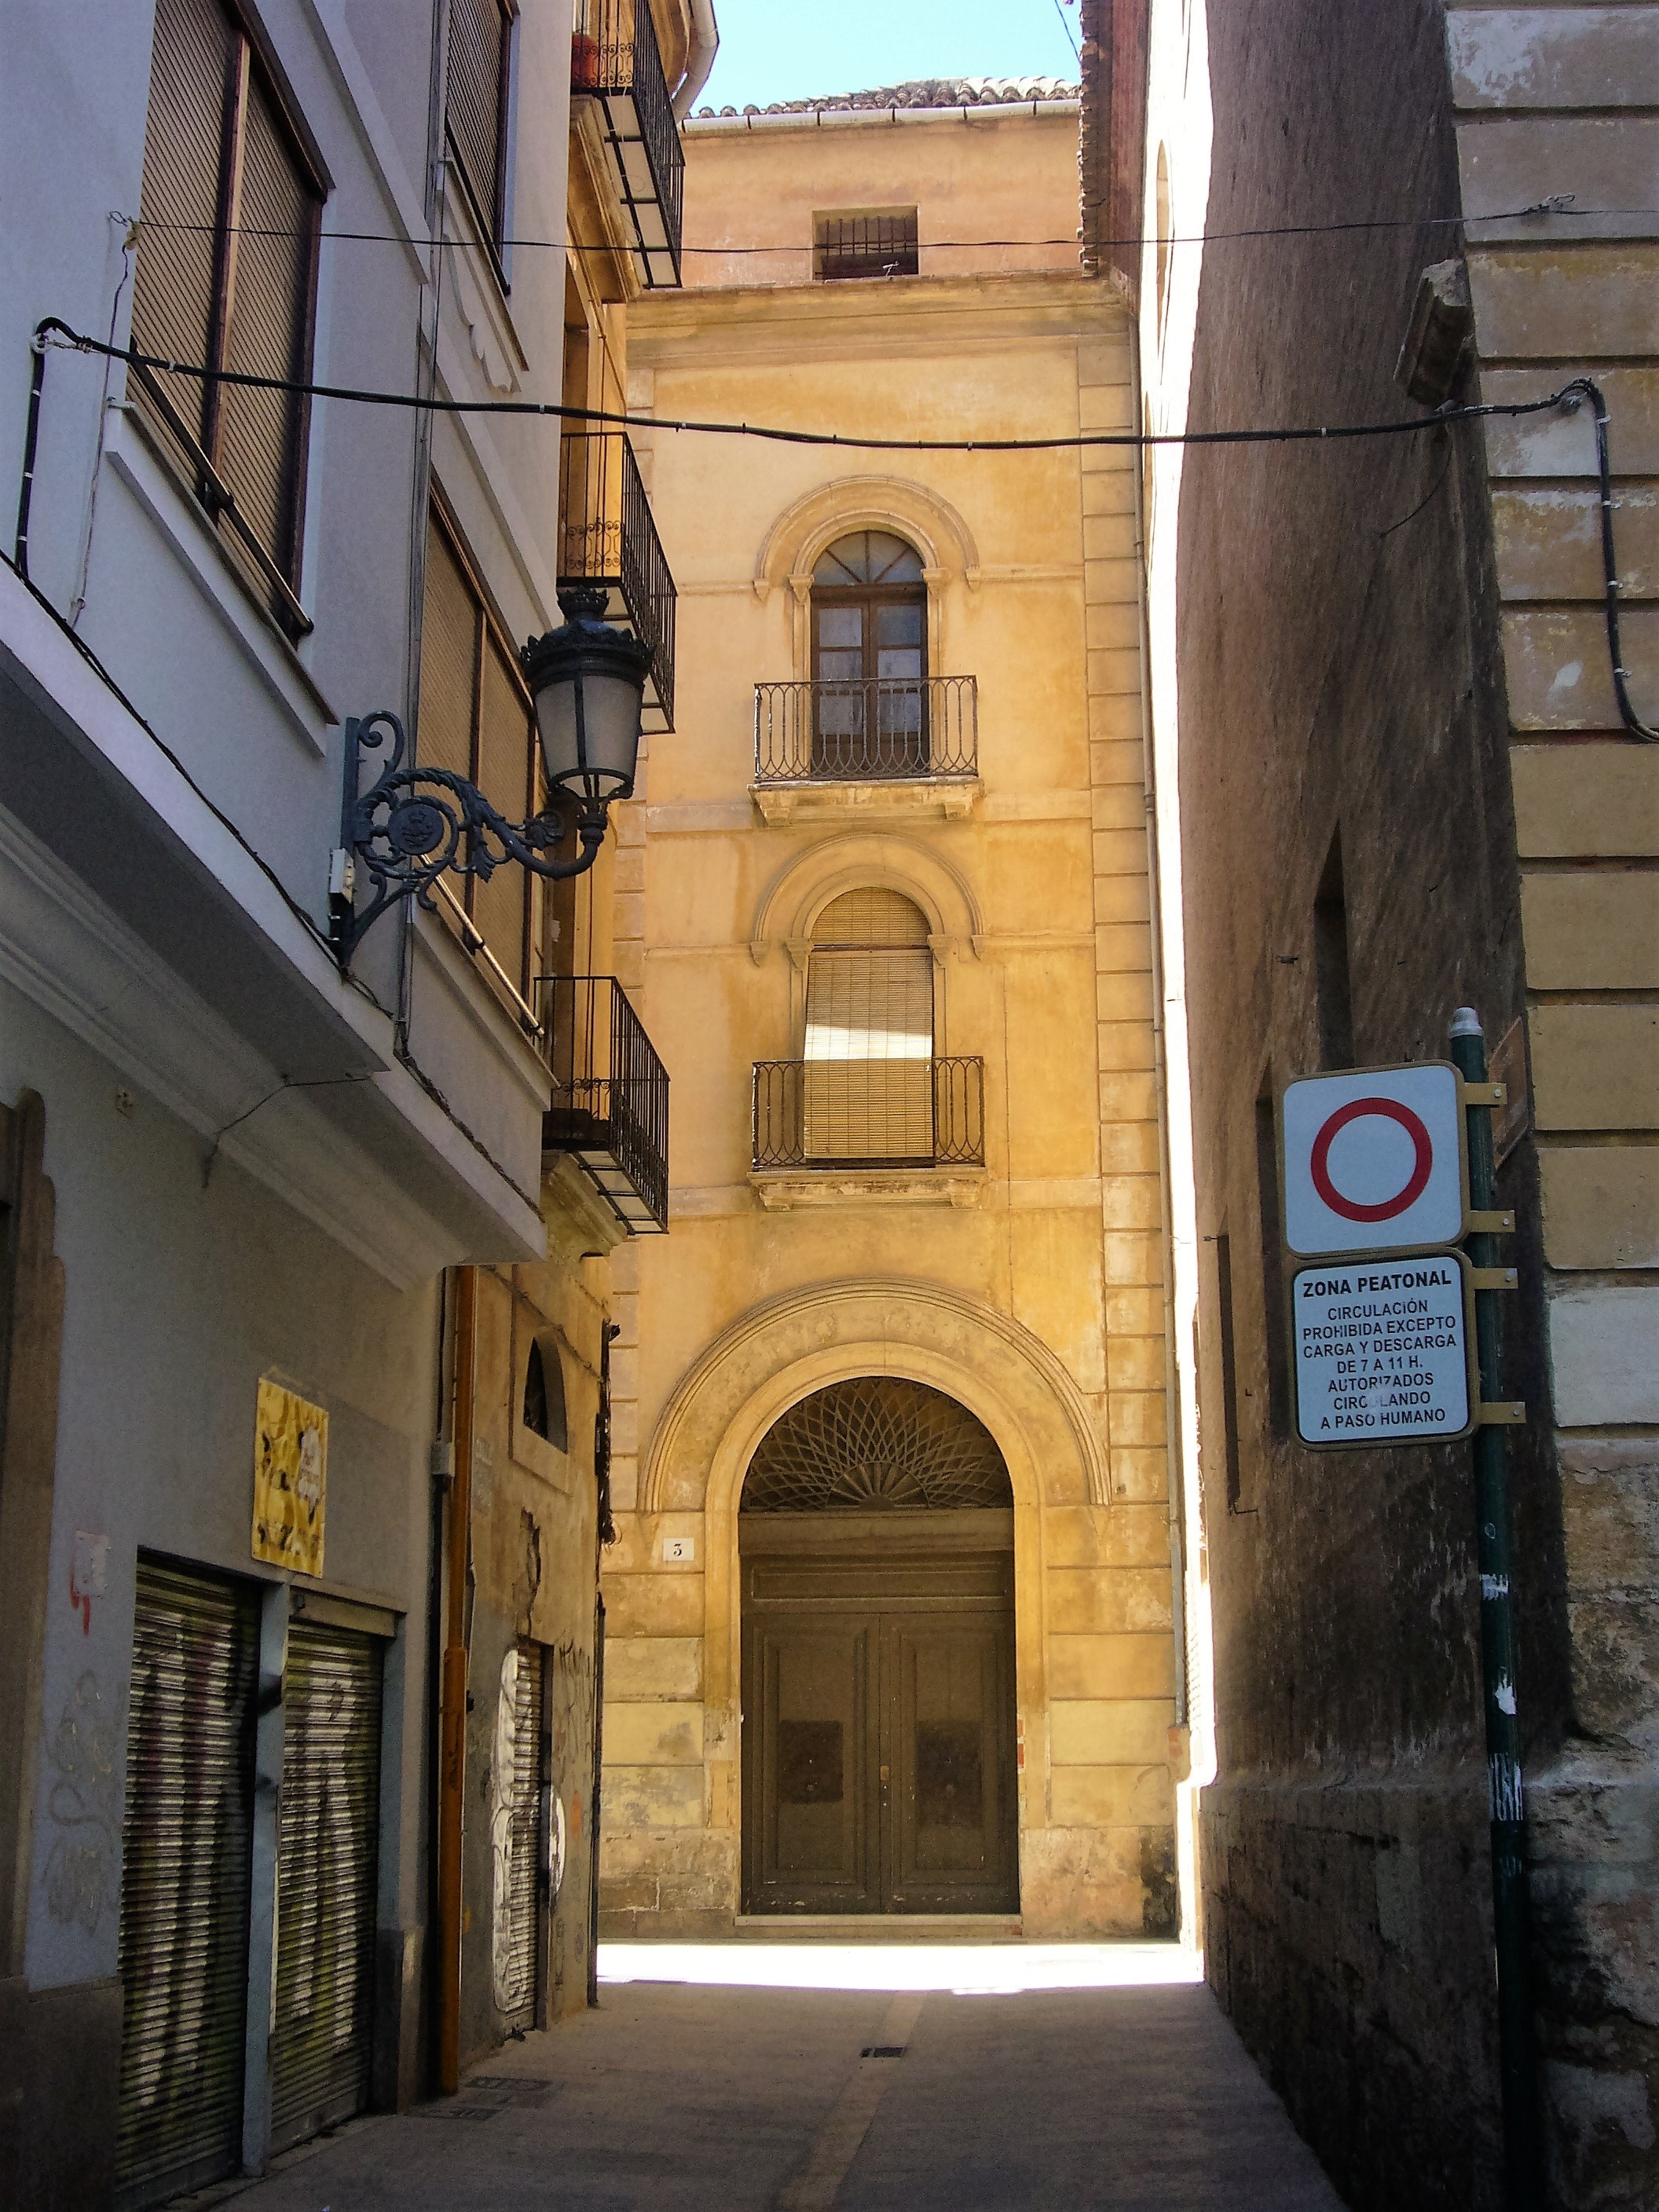
architecture, building, arch, facade, church, place of worship, synagogue, urban area